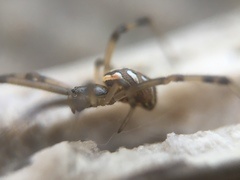
Species: Lactrodectus_hesperus